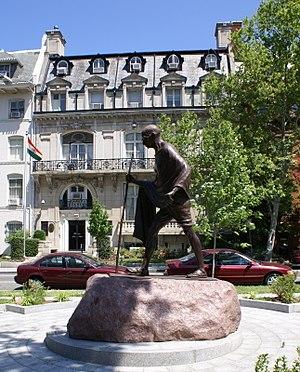
La ville de Washington compte de nombreuses sculptures en plein air. La Smithsonian Institution en compte près de 900 dans son inventaire. En plus des plus célèbres monuments et mémoriaux de la capitale, de nombreuses personnalités reconnues comme des héros nationaux ont été honorées, à titre posthume, une statue les représentant dans un parc ou une place publique. Certains de ces personnages de l'histoire américaine sont représentés plusieurs fois dans la capitale. Abraham Lincoln, par exemple, est représenté par au moins trois sculptures, dont celles au Lincoln Memorial, au Lincoln Park, et à l'ancienne Cour supérieure du district de Columbia. Plusieurs personnalités internationales, telles Mohandas Karamchand Gandhi, ont également été immortalisées par des statues. D'autres figures humaines ne font référence à aucun personnage historique telle par exemple la statue de la Liberté qui ne doit pas être confondue avec la statue de la Liberté à New York, statue allégorique de 19 ½ pieds de haut qui repose au sommet du dôme du Capitole.